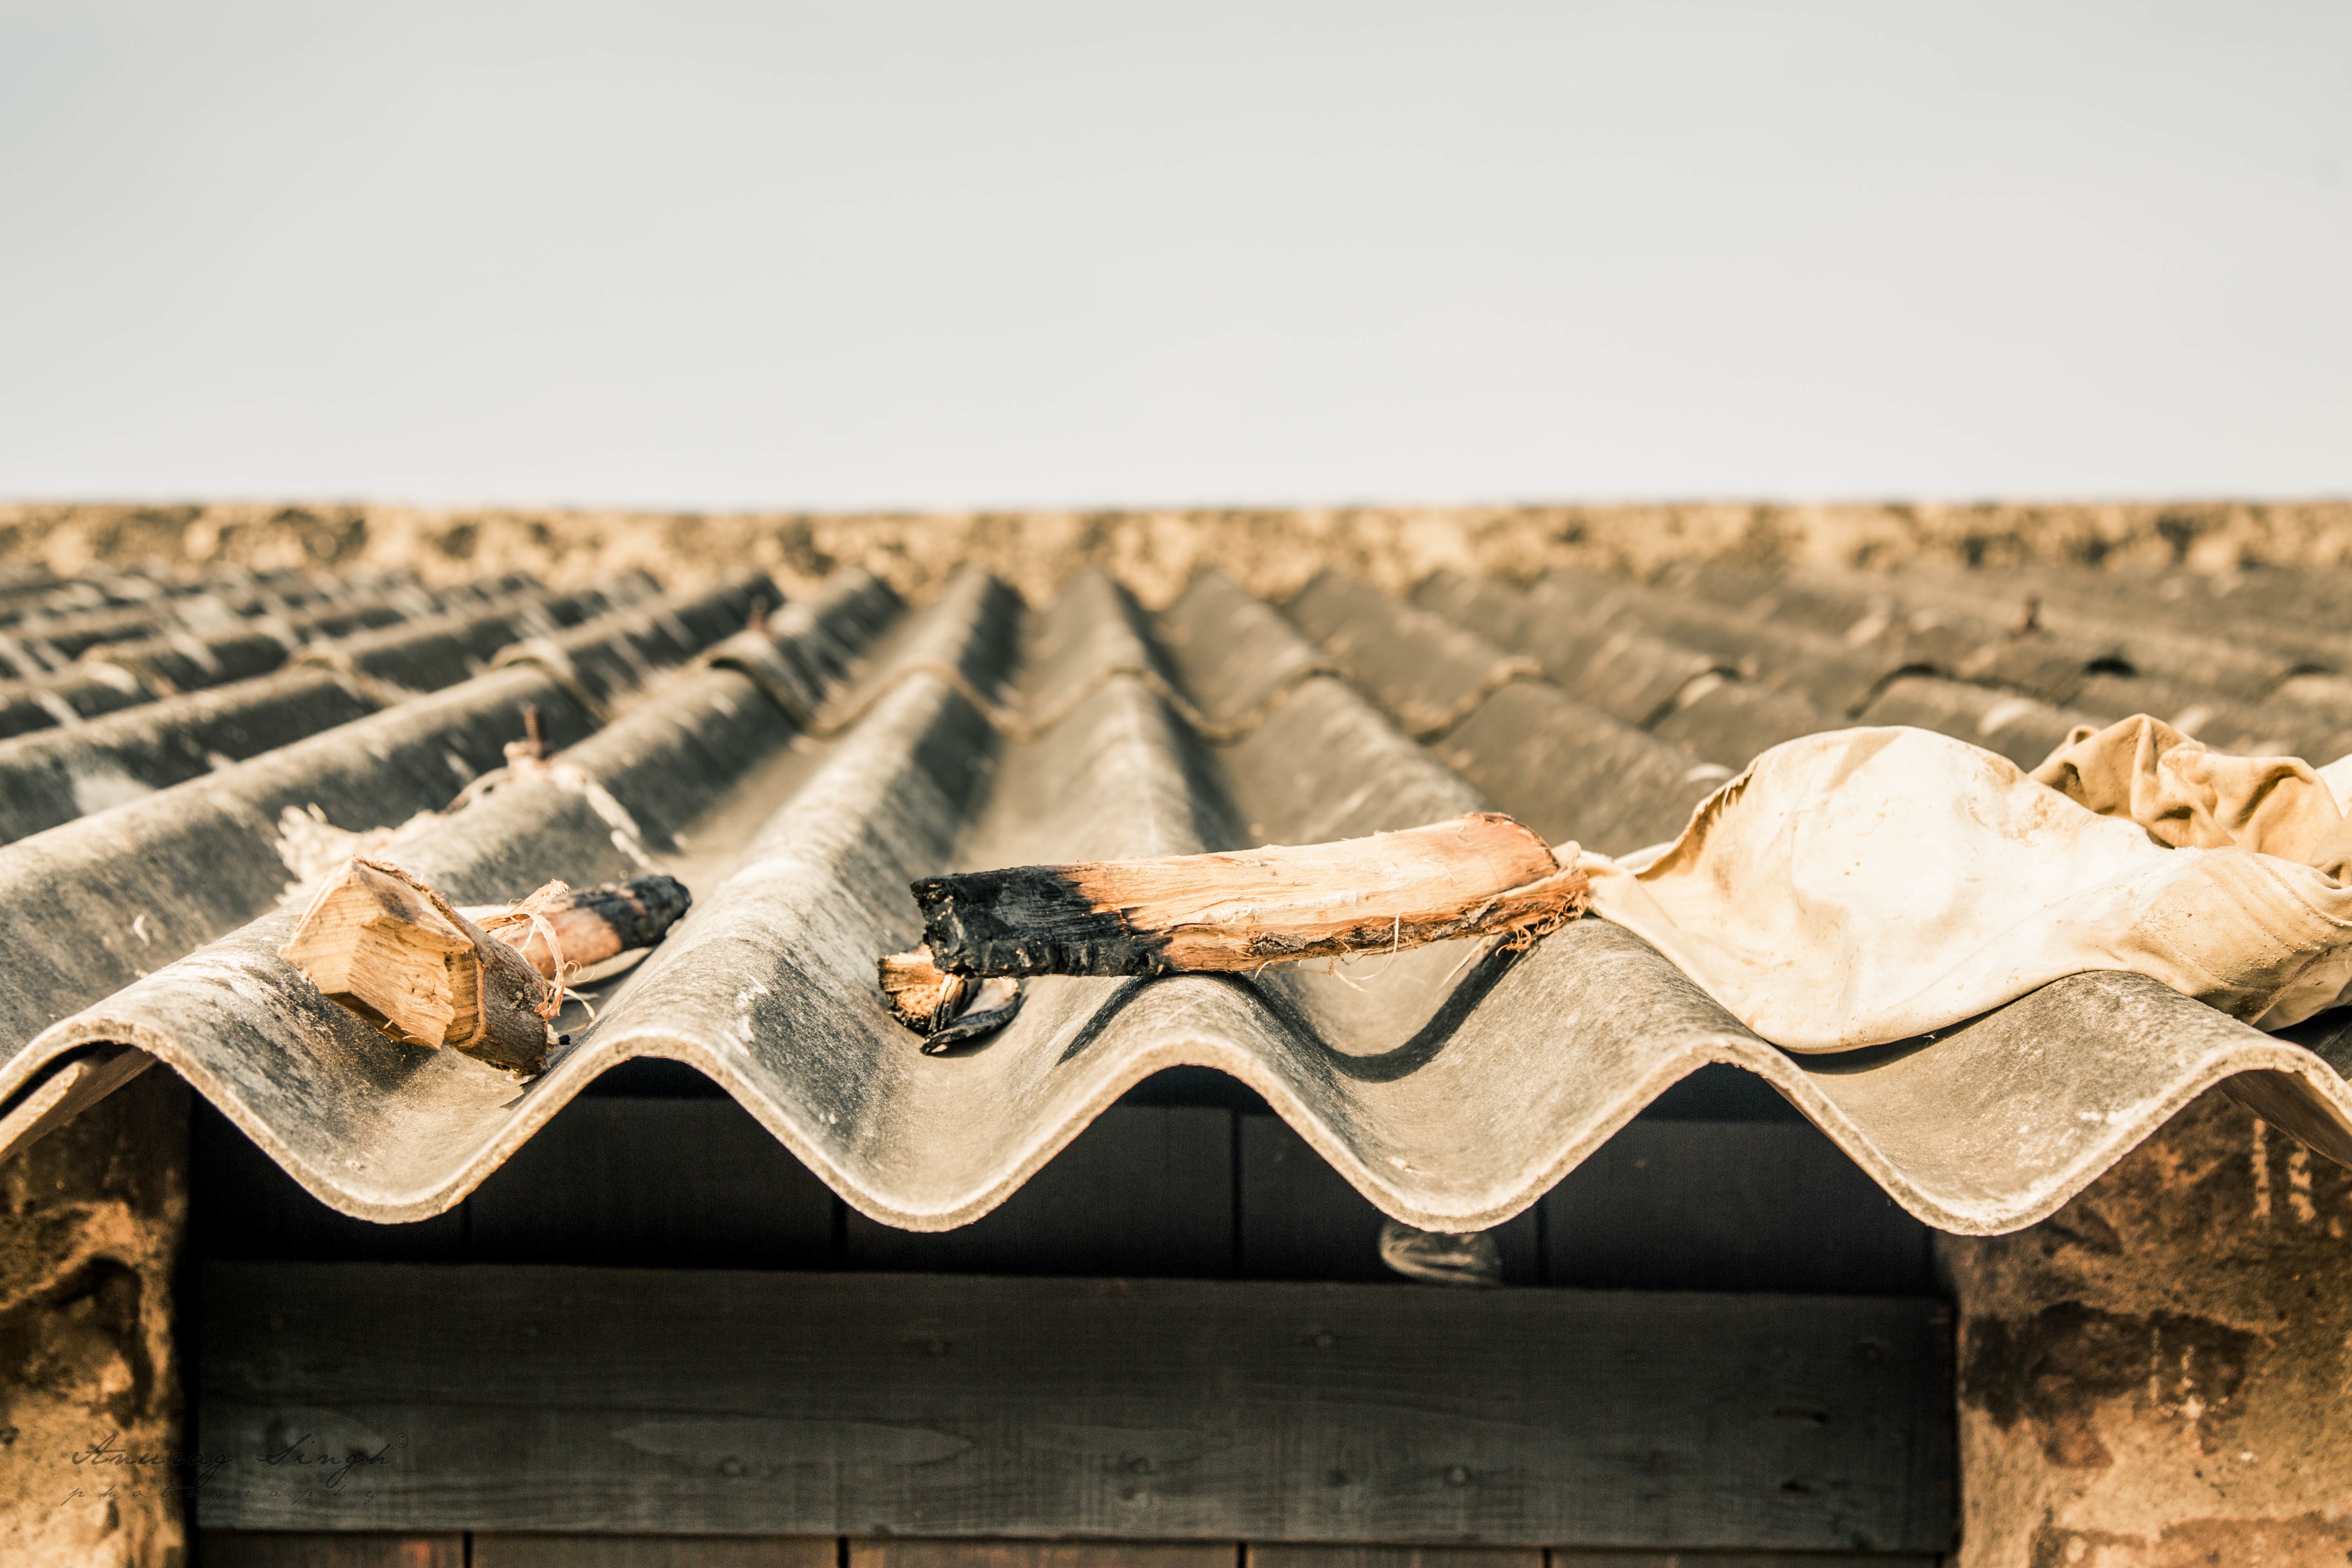
wood, wall, material, art, temple, carving, ancient history